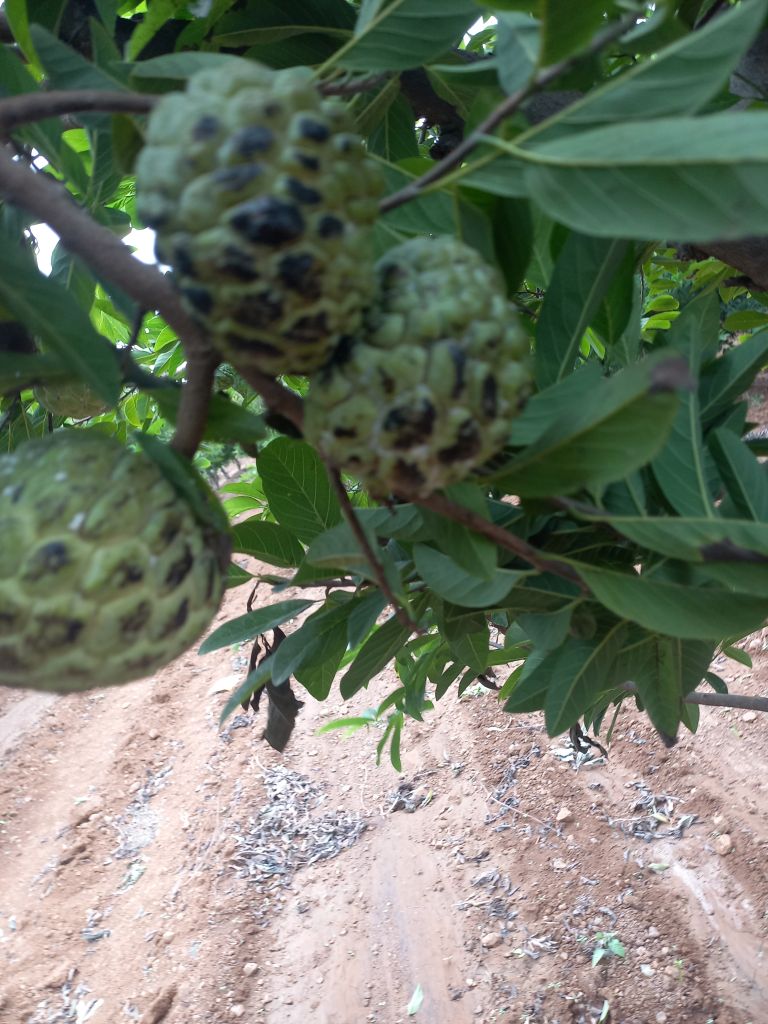
Disease label: Blank Canker